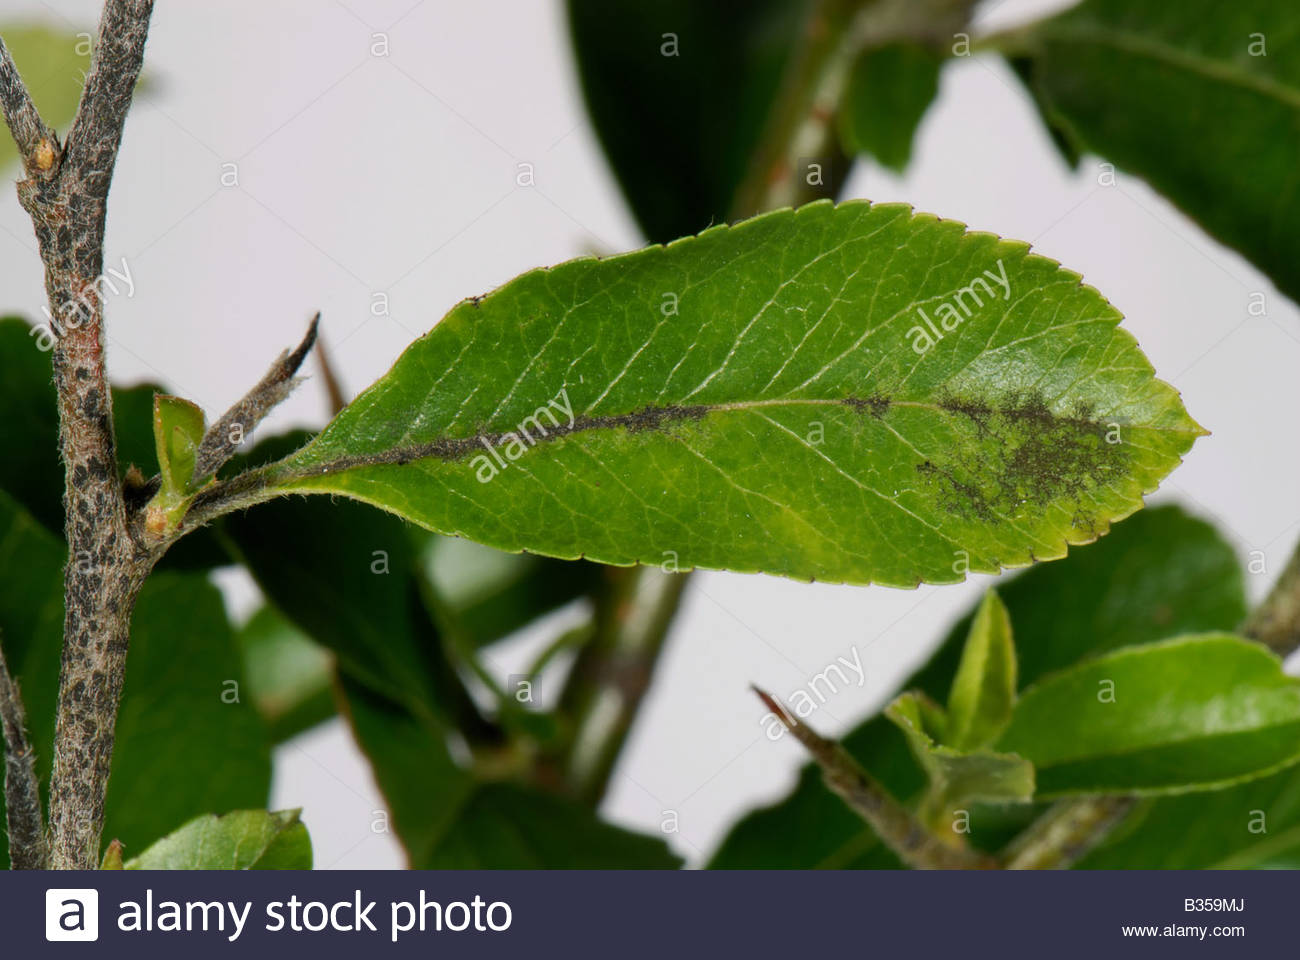
Labels: Apple Scab Leaf